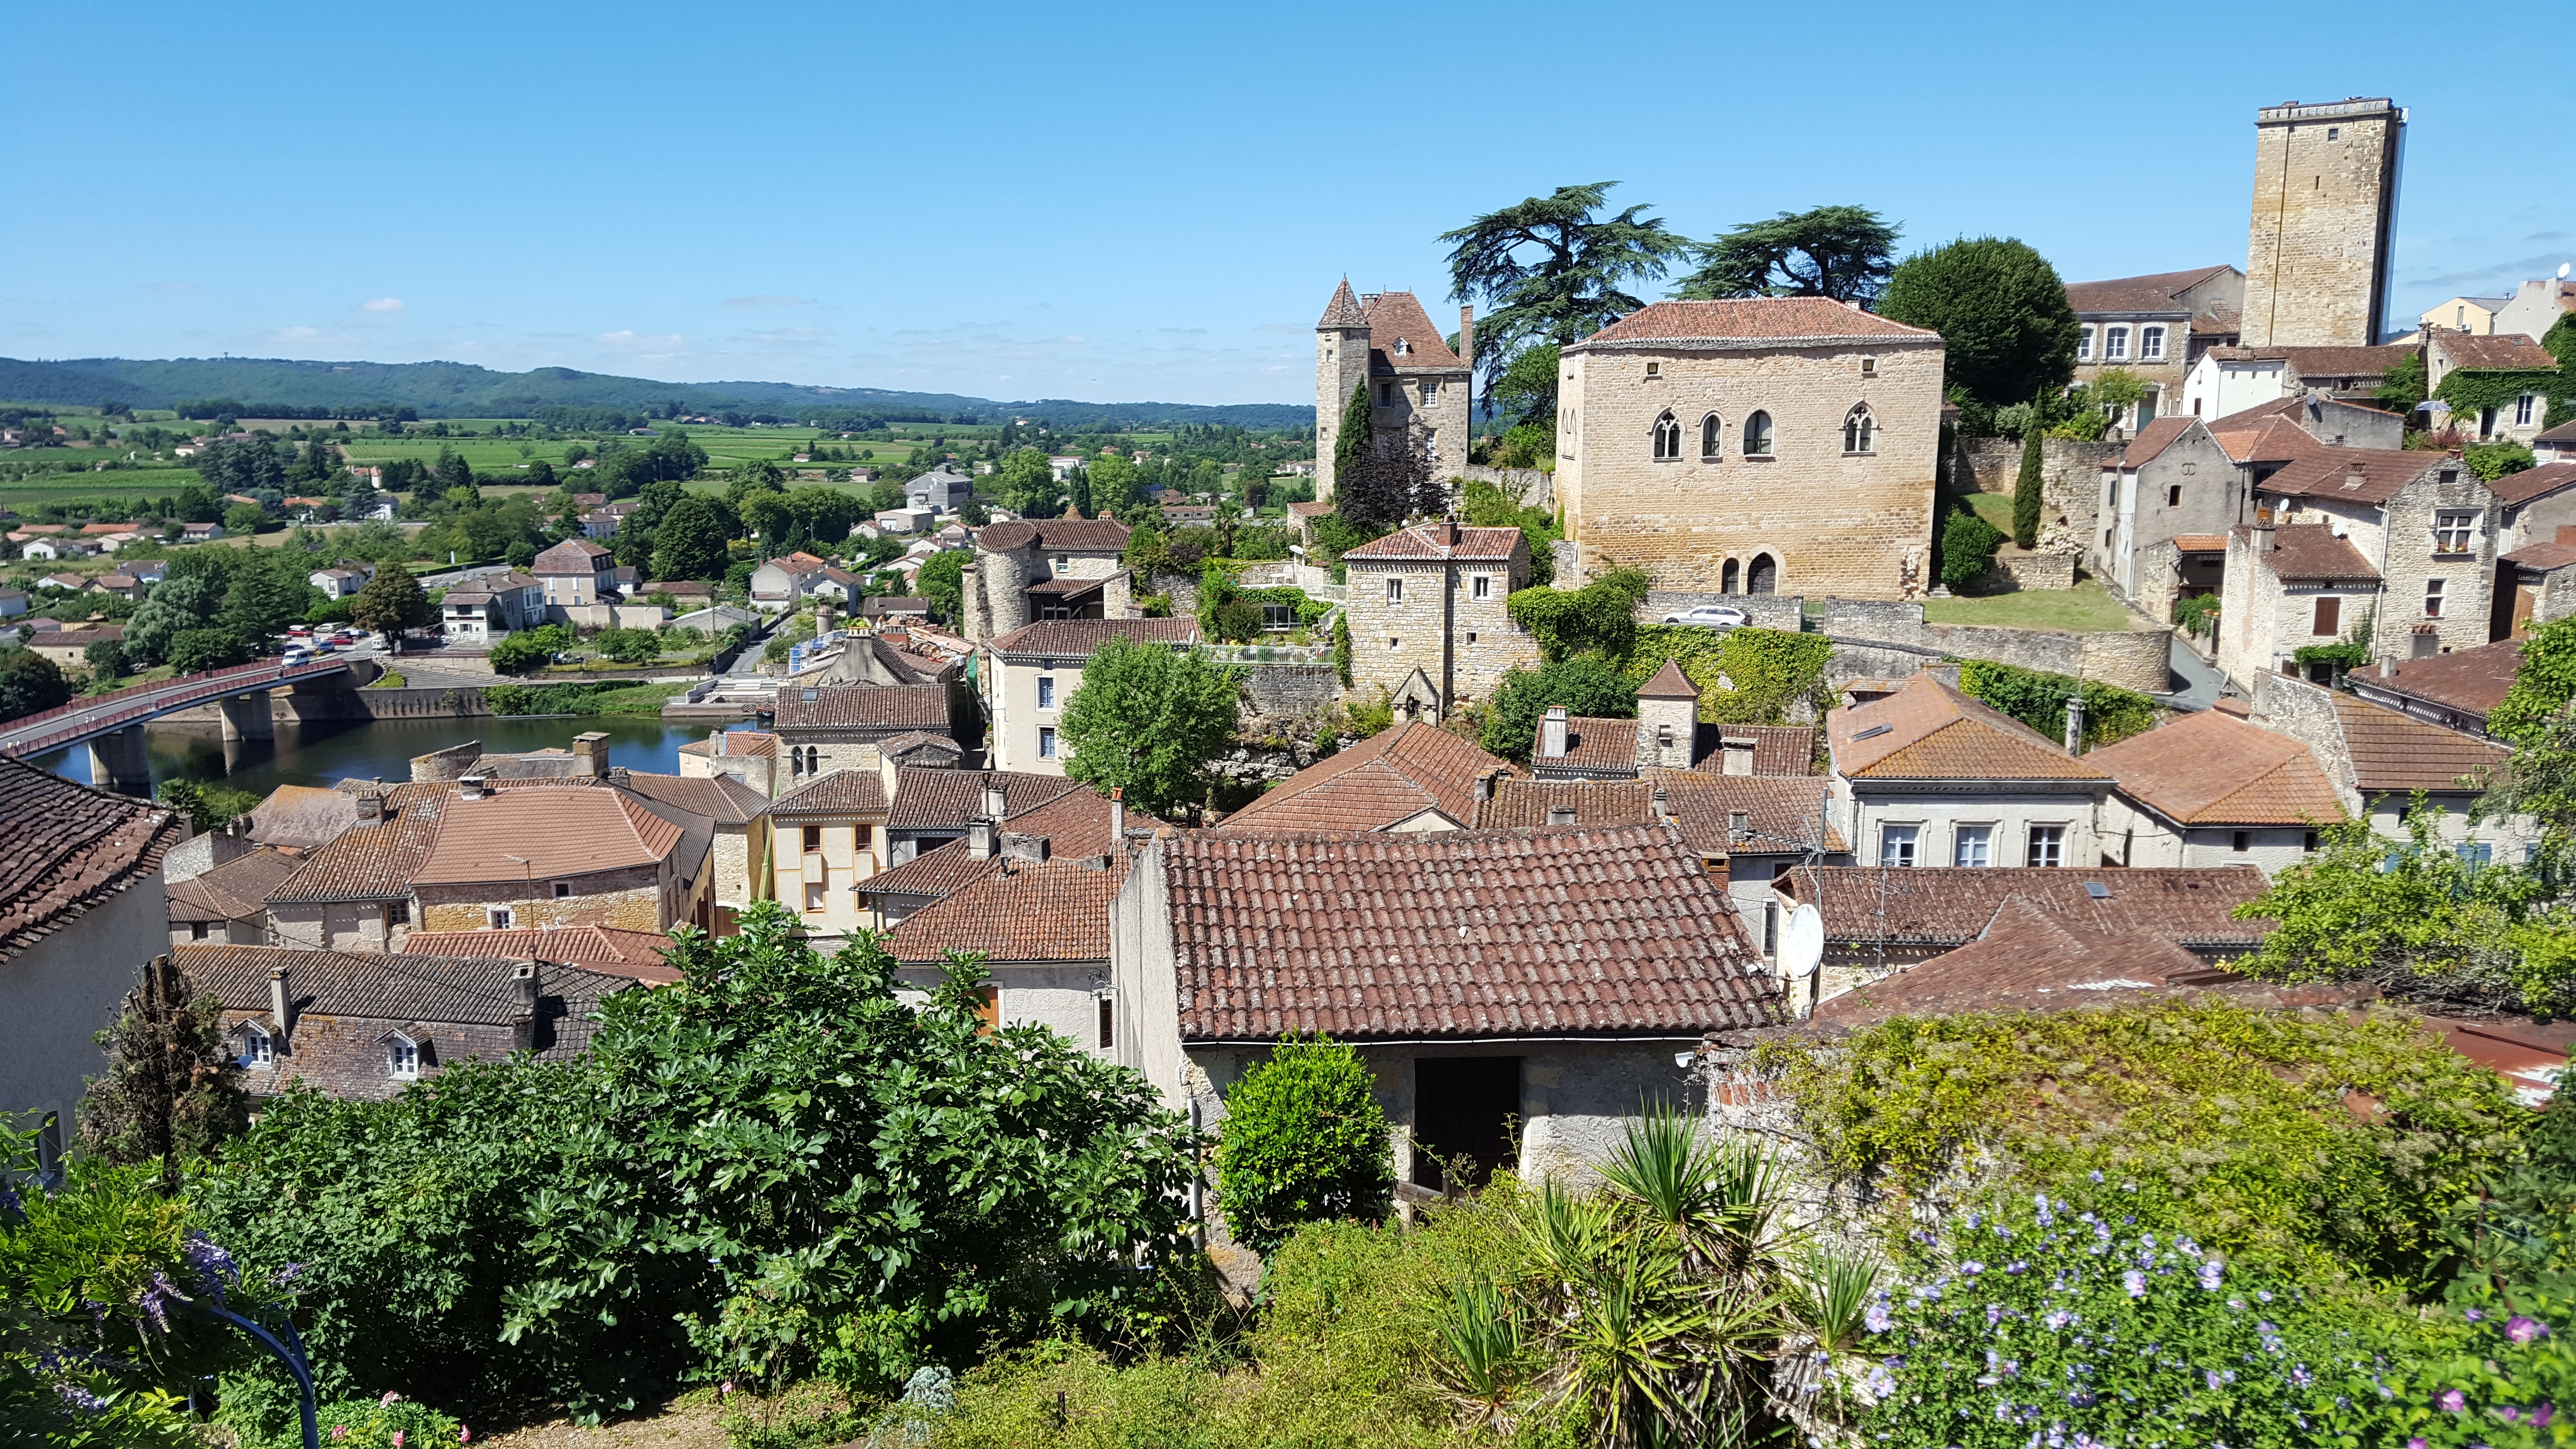
town, view, summer, village, france, property, tourism, monastery, estate, dordogne, neighbourhood, puy l eveque, historic site, residential area, human settlement